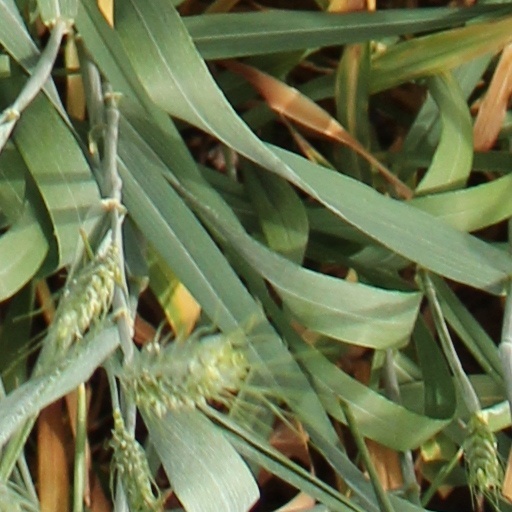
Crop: wheat